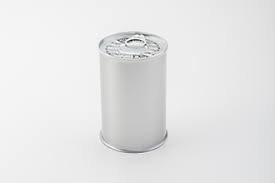
Waste category: metal